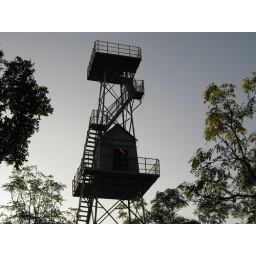
watch tower in chinnar forest